Starstruck (2010 film)

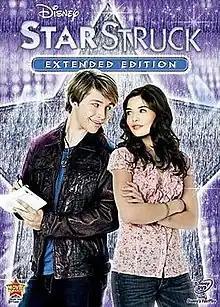
Extended edition US DVD cover

Starstruck, stylized as StarStruck, is a 2010 American teen musical drama television film starring Sterling Knight and Danielle Campbell that premiered as a Disney Channel Original Movie on February 14, 2010.